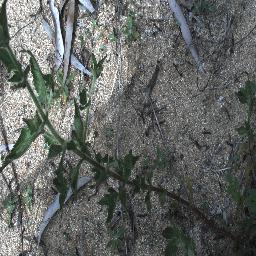
Label: siam_weed